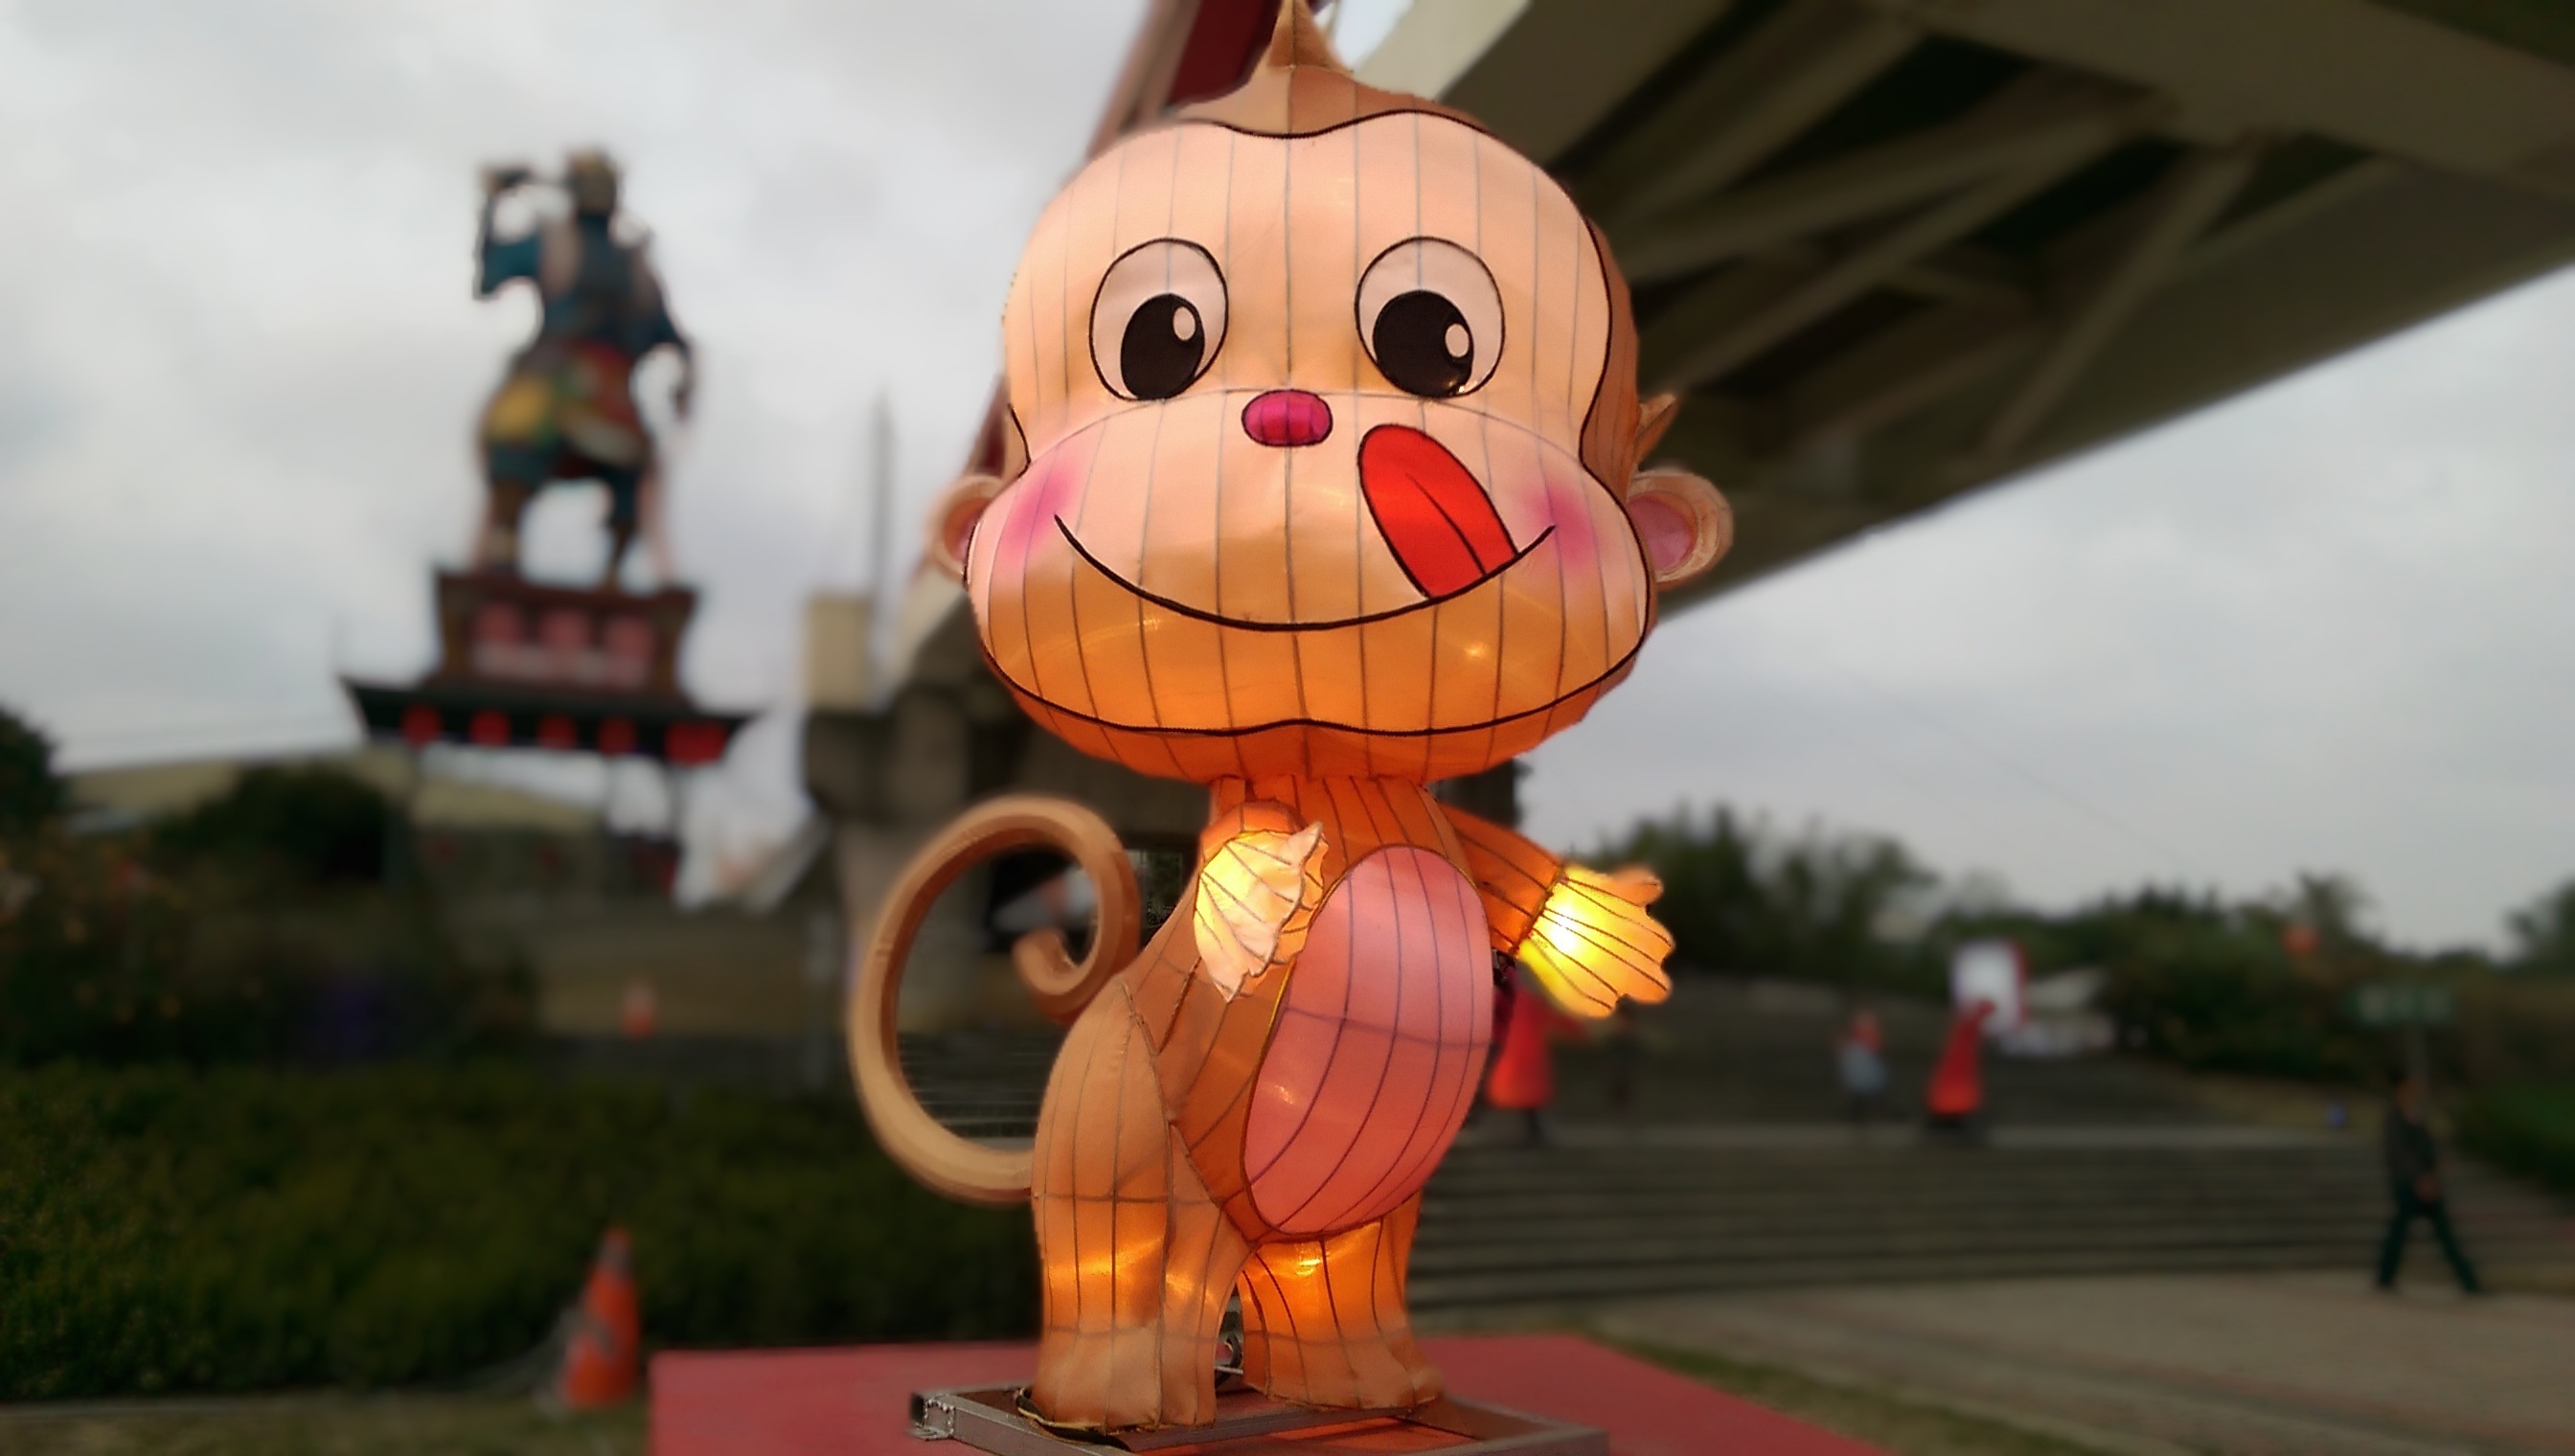
flower, monkey, toy, mascot, screenshot, the lantern festival